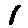
Label: 1